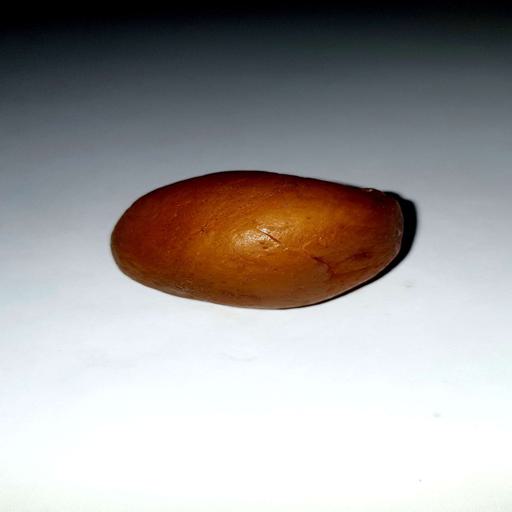
Label: bruised